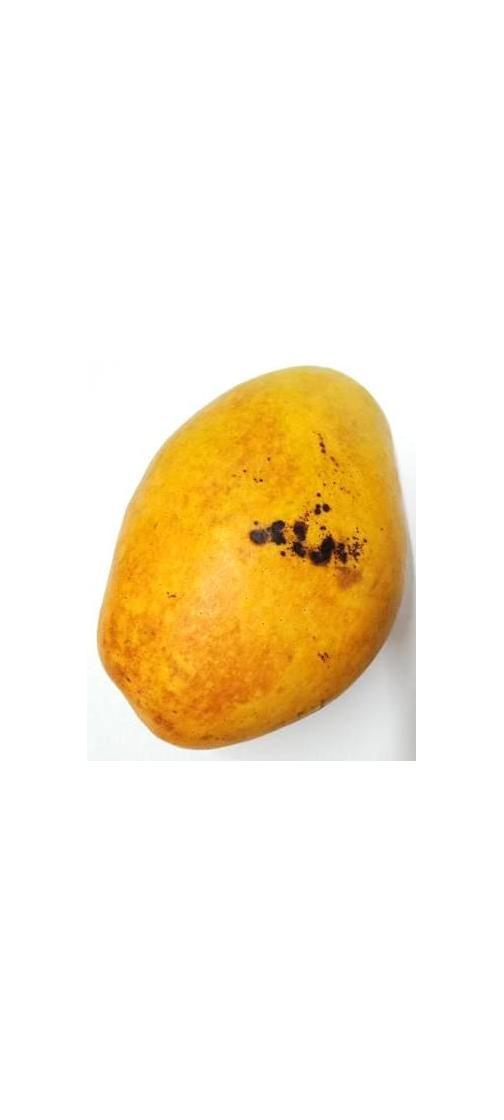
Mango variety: Bari-11